Flute Theatre

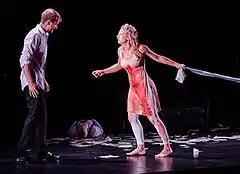
Flute Theatre performing "Hamlet, who's there?" at Elsinore Castle (2016)

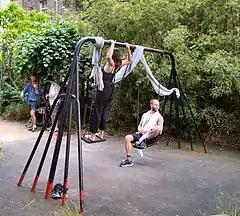
Flute Theatre performing "Twelfth Night" in Bonnington Square in June 2018

To date Flute has created three productions; "The Tempest", for children with autism; "Hamlet, who's there?", and a new version of "Twelfth Night". "The Tempest" was first performed in June 2014 in Stratford-upon-Avon and in Columbus, Ohio as a co-production between the Royal Shakespeare Company and Ohio State University. The production had its London premiere in October 2015 as part of the Bloomsbury Festival. The cast includes Royal Shakespeare Company members Kelly Hunter and Greg Hicks.